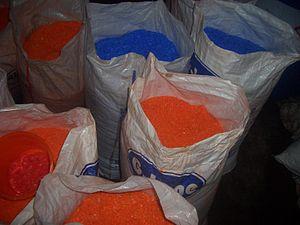
Le thermoformage est une technique qui consiste à prendre un matériau sous forme de plaque, à le chauffer pour le ramollir, et à profiter de cette ductilité pour le mettre en forme avec un moule. Le matériau redurcit lorsqu'il refroidit, gardant cette forme.